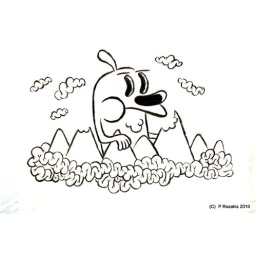
A mountain eating monster in an intestinal forest